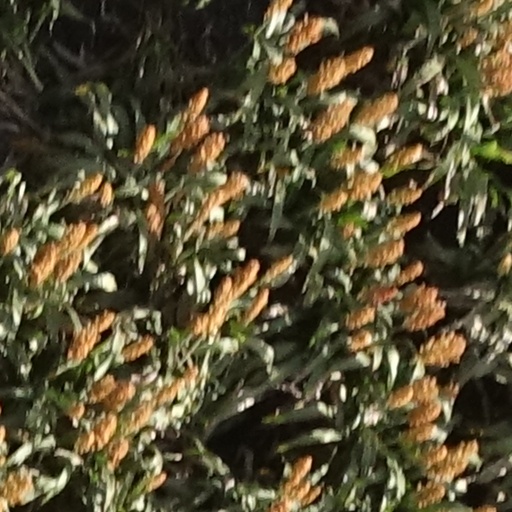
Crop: sorghum